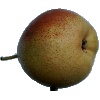
Label: pear_forelle